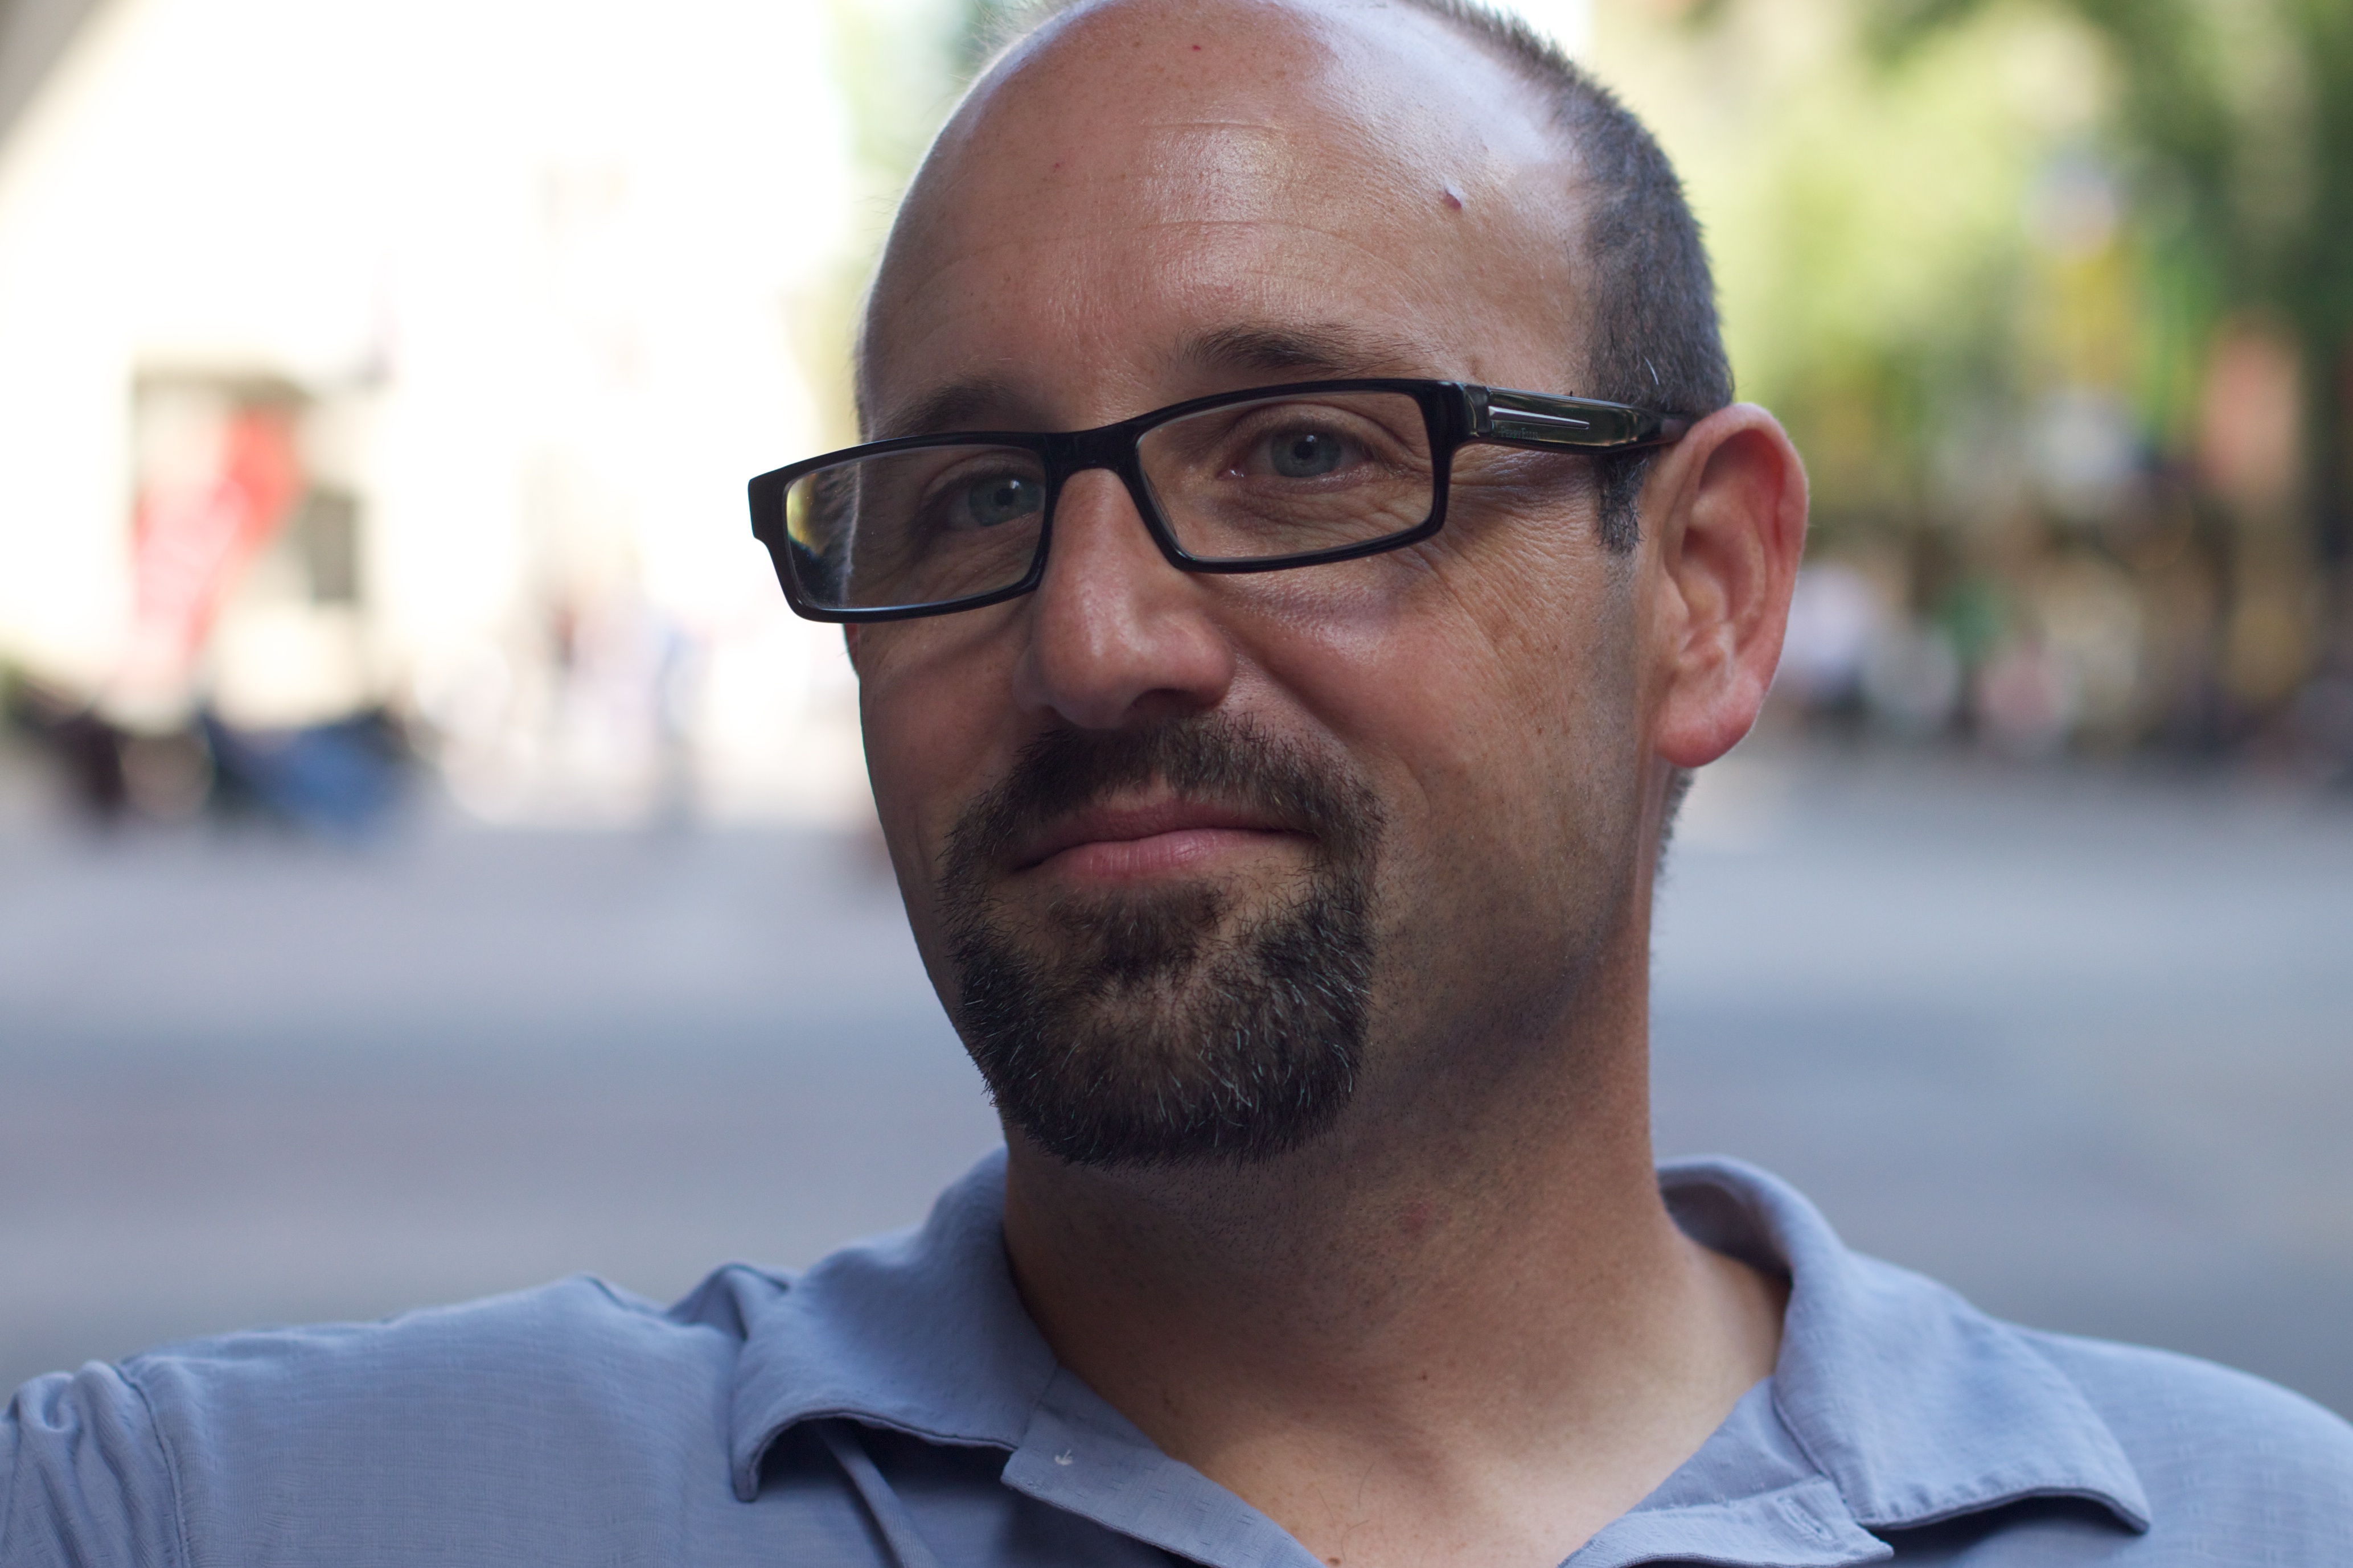
man, person, people, hair, male, portrait, facial expression, hairstyle, smile, beard, senior citizen, sunglasses, glasses, head, odyssey, hurleylounge, facial hair, vision care